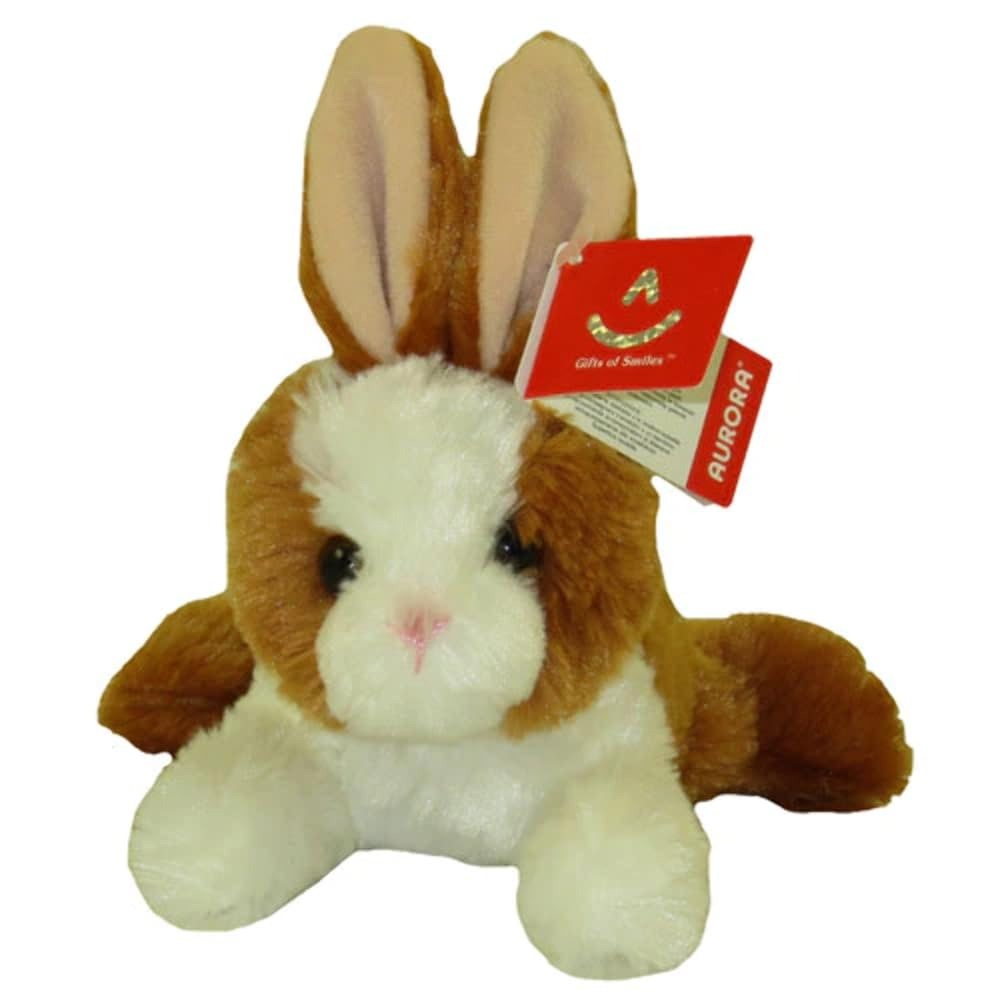
Item Name: Aurora Wold Plush Mini Flopsie Baby Bunny 8", Assorted
Bullet Point 1: DURABILITY AND APPEALING STYLE: Give it a hug! This item is just so cuddly you could warmly sleep with it. It is carefully crafted with quality materials to sustain throughout the years of use and even enhances any area where it is placed with its appealing look
Bullet Point 2: VERSATILE DESIGN: This is not just a toy - it can even be used as a stand-alone or sit on your shelf as a special item; it can also basically fit in your nursery or teen-ager's room, adorning any space while giving memories of your own childhood.
Bullet Point 3: AWESOME GIFT IDEA: If you’re looking for a gift that’s simple and gives an essence of joy for kids, family and friends while also adding a decorative touch to their homes, this is the best choice for a gift for all occasions. Both kids and adults will surely love receiving this!
Product Description: Instead of taking up much needed space in the kitchen for storing your cutting board, use one that doubles as décor for your kitchen. This tropical pineapple board can be displayed on a shelf. When needing it, there will be no reason to go searching through the cabinets because it will be out in the open and easily accessible on a shelf.
Value: 1.0
Unit: Count

Price: 12.89